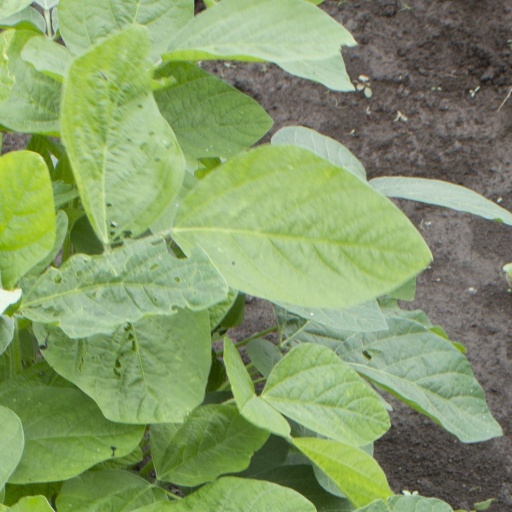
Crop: soybean